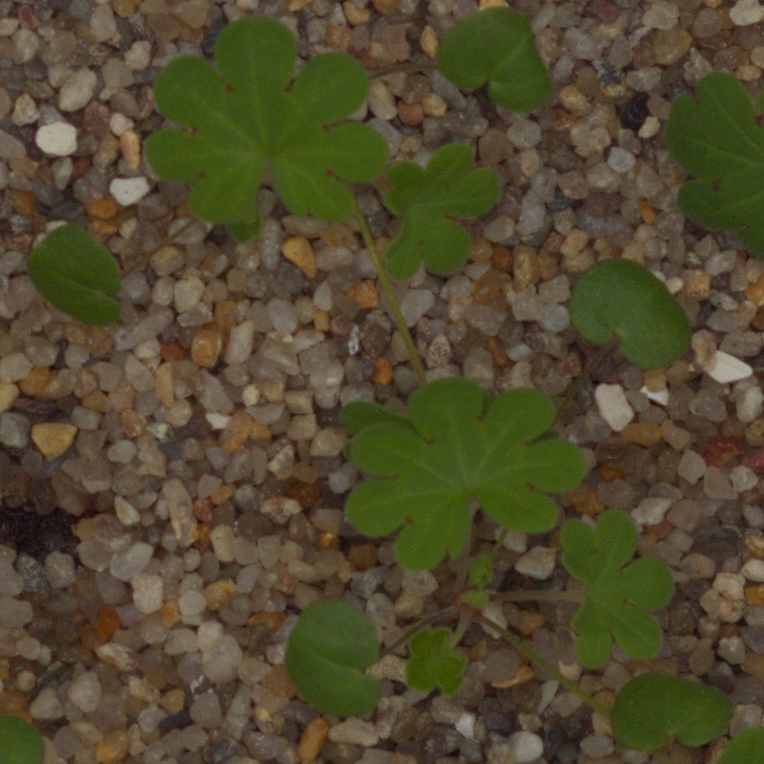
Label: smallflowered_cranesbill